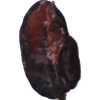
Label: carambola